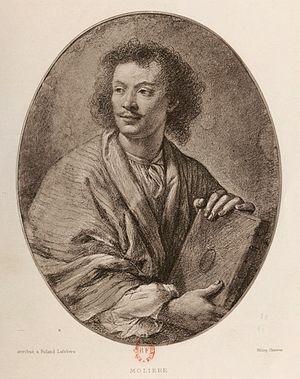
Jean-Baptiste Poquelin, dit Molière, est un comédien et dramaturge français, baptisé le 15 janvier 1622 à Paris, où il est mort le 17 février 1673.
Armande-Grésinde-Claire-Élisabeth Béjart est une comédienne française du Grand siècle, née à une date et dans un lieu incertains, et morte à Paris le 30 novembre 1700. Fille ou sœur de Madeleine Béjart, elle a été pendant onze ans l'épouse de Molière, qui a écrit pour elle de nombreux rôles, dont celui de Célimène dans Le Misanthrope. Son talent, tant dans le tragique que dans le comique, a été reconnu de tous ses contemporains. Personnalité contrastée, elle a fait l'objet, de son vivant même, d'une biographie romancée, La Fameuse Comédienne, très venimeuse à son endroit, mais écrite avec élégance et maintes fois rééditée au cours des siècles suivants.